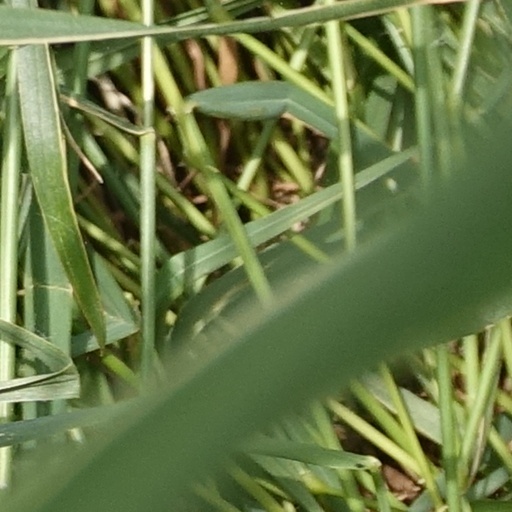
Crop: wheat